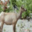
Label: deer